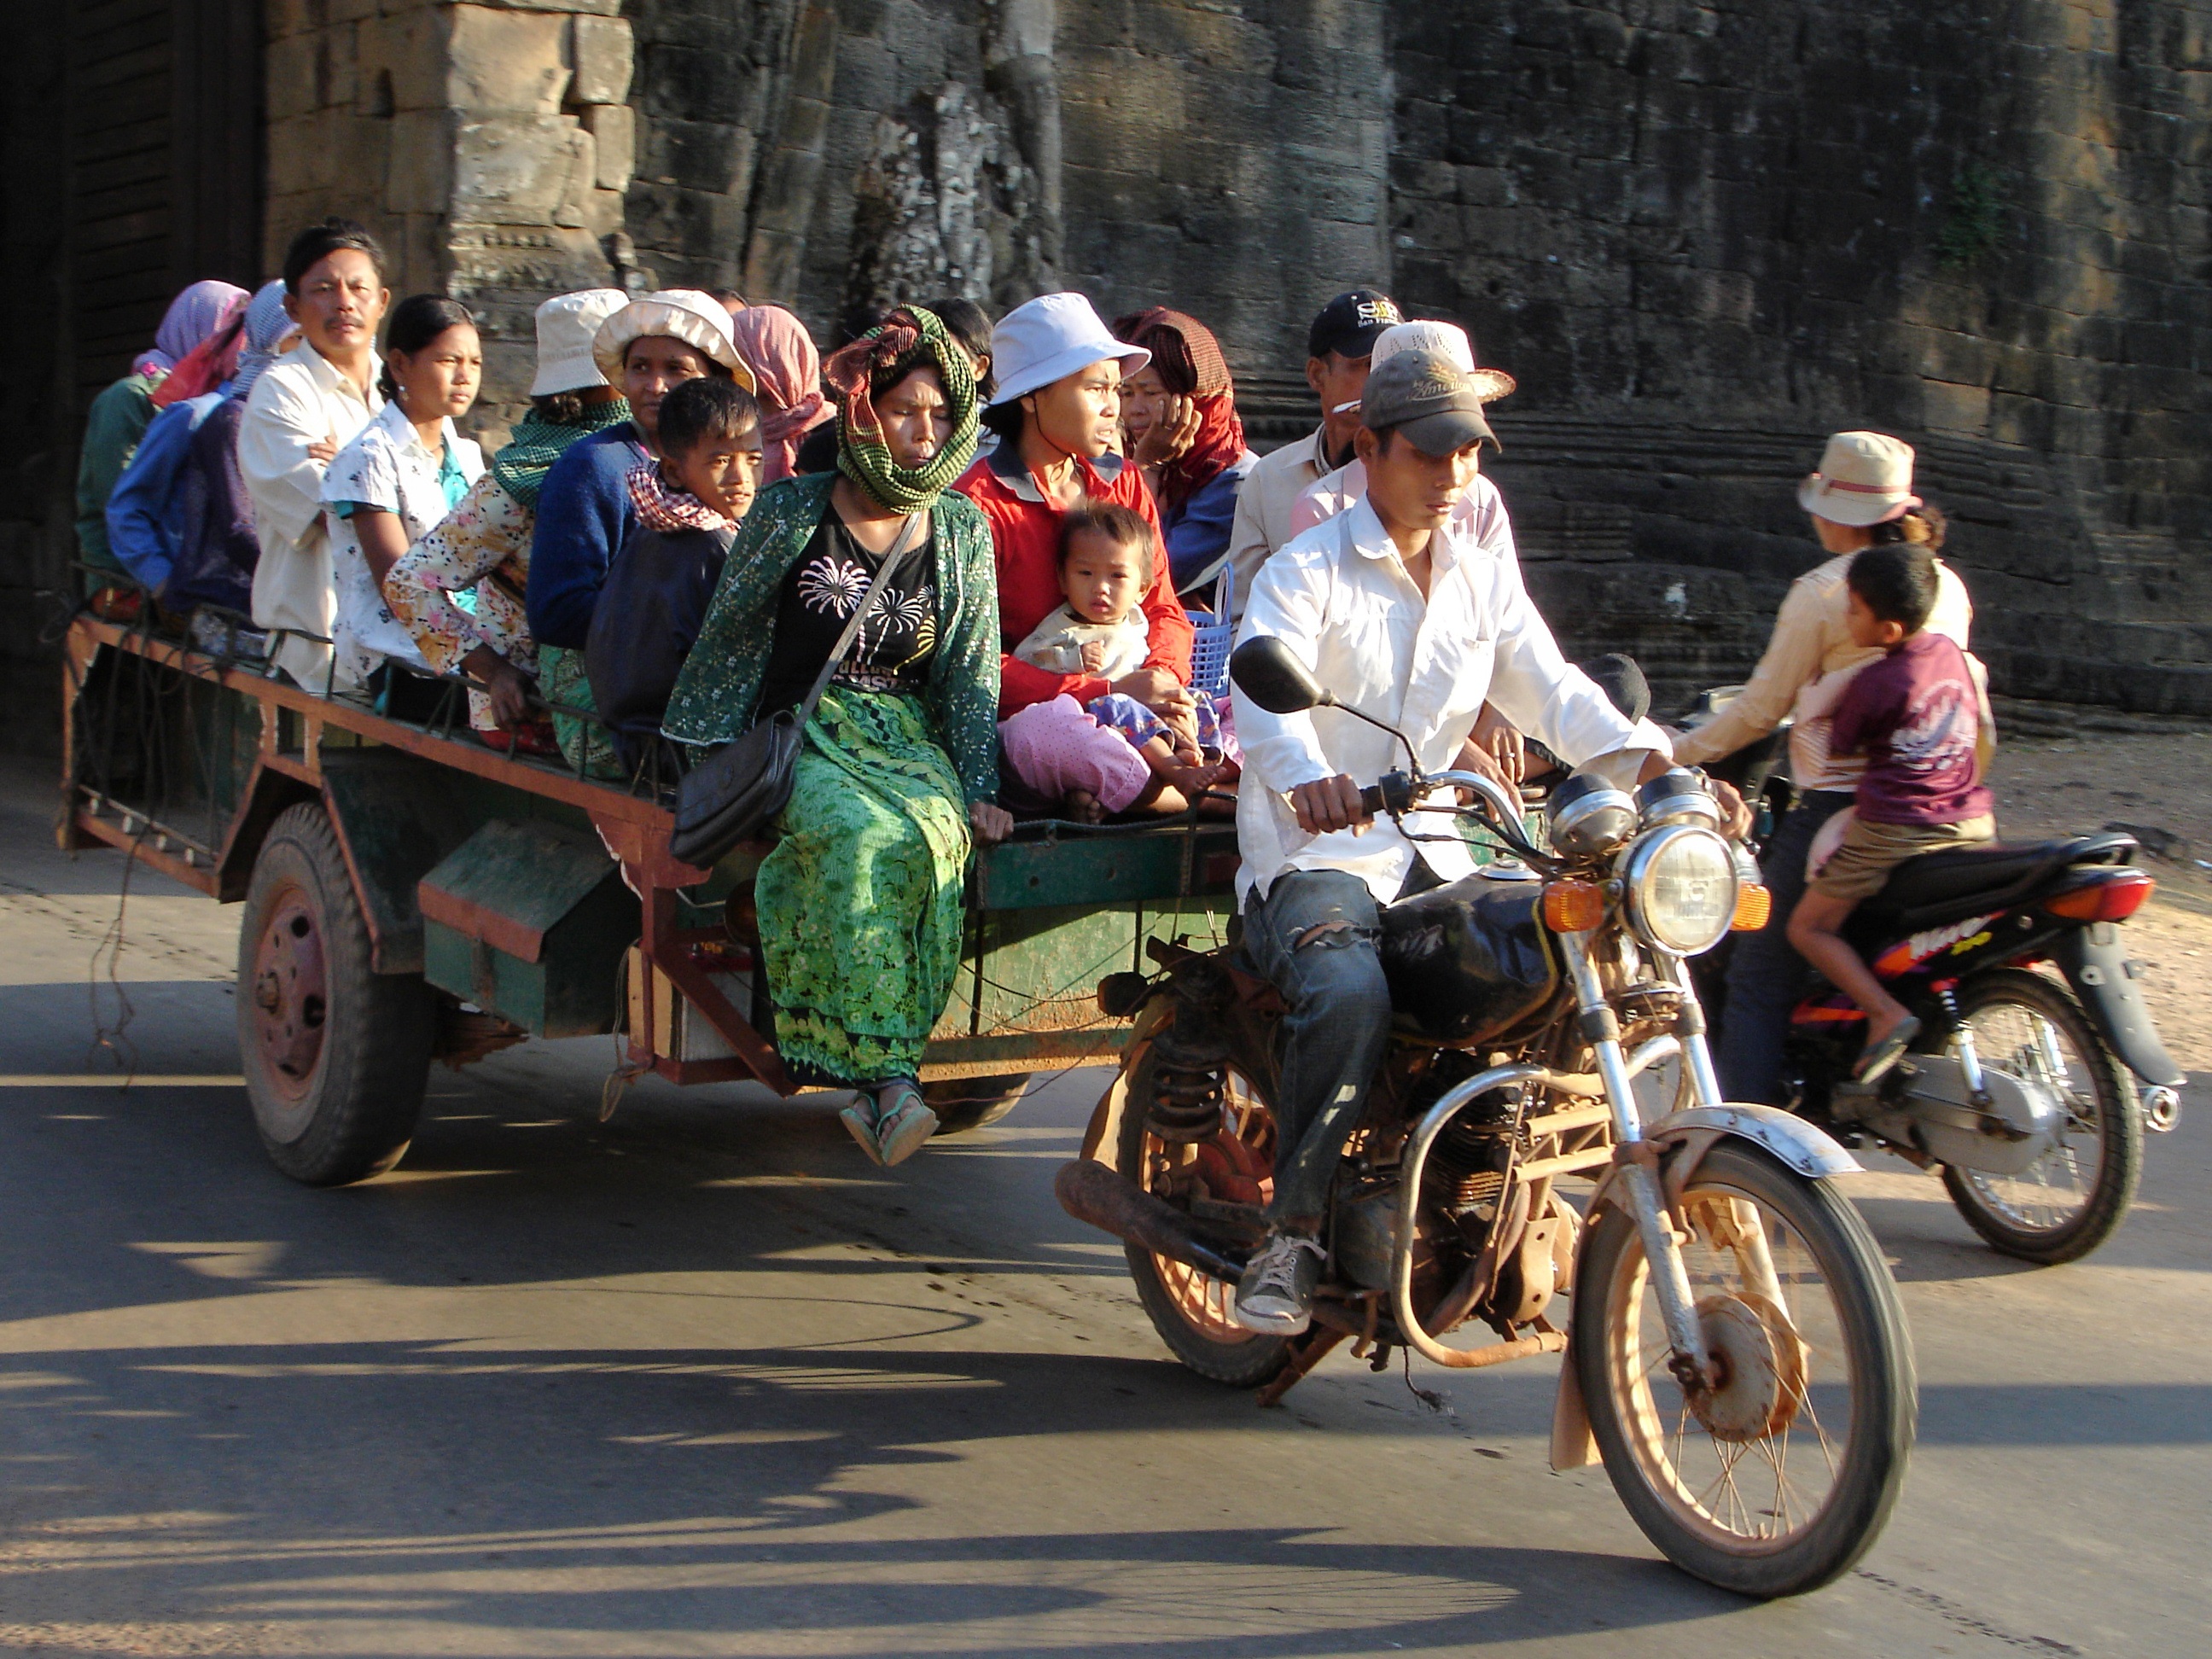
people, transport, vehicle, motorcycle, moped, festival, cambodia, motorcycling